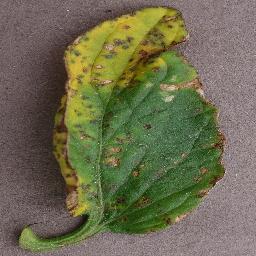
Label: Tomato___Bacterial_spot